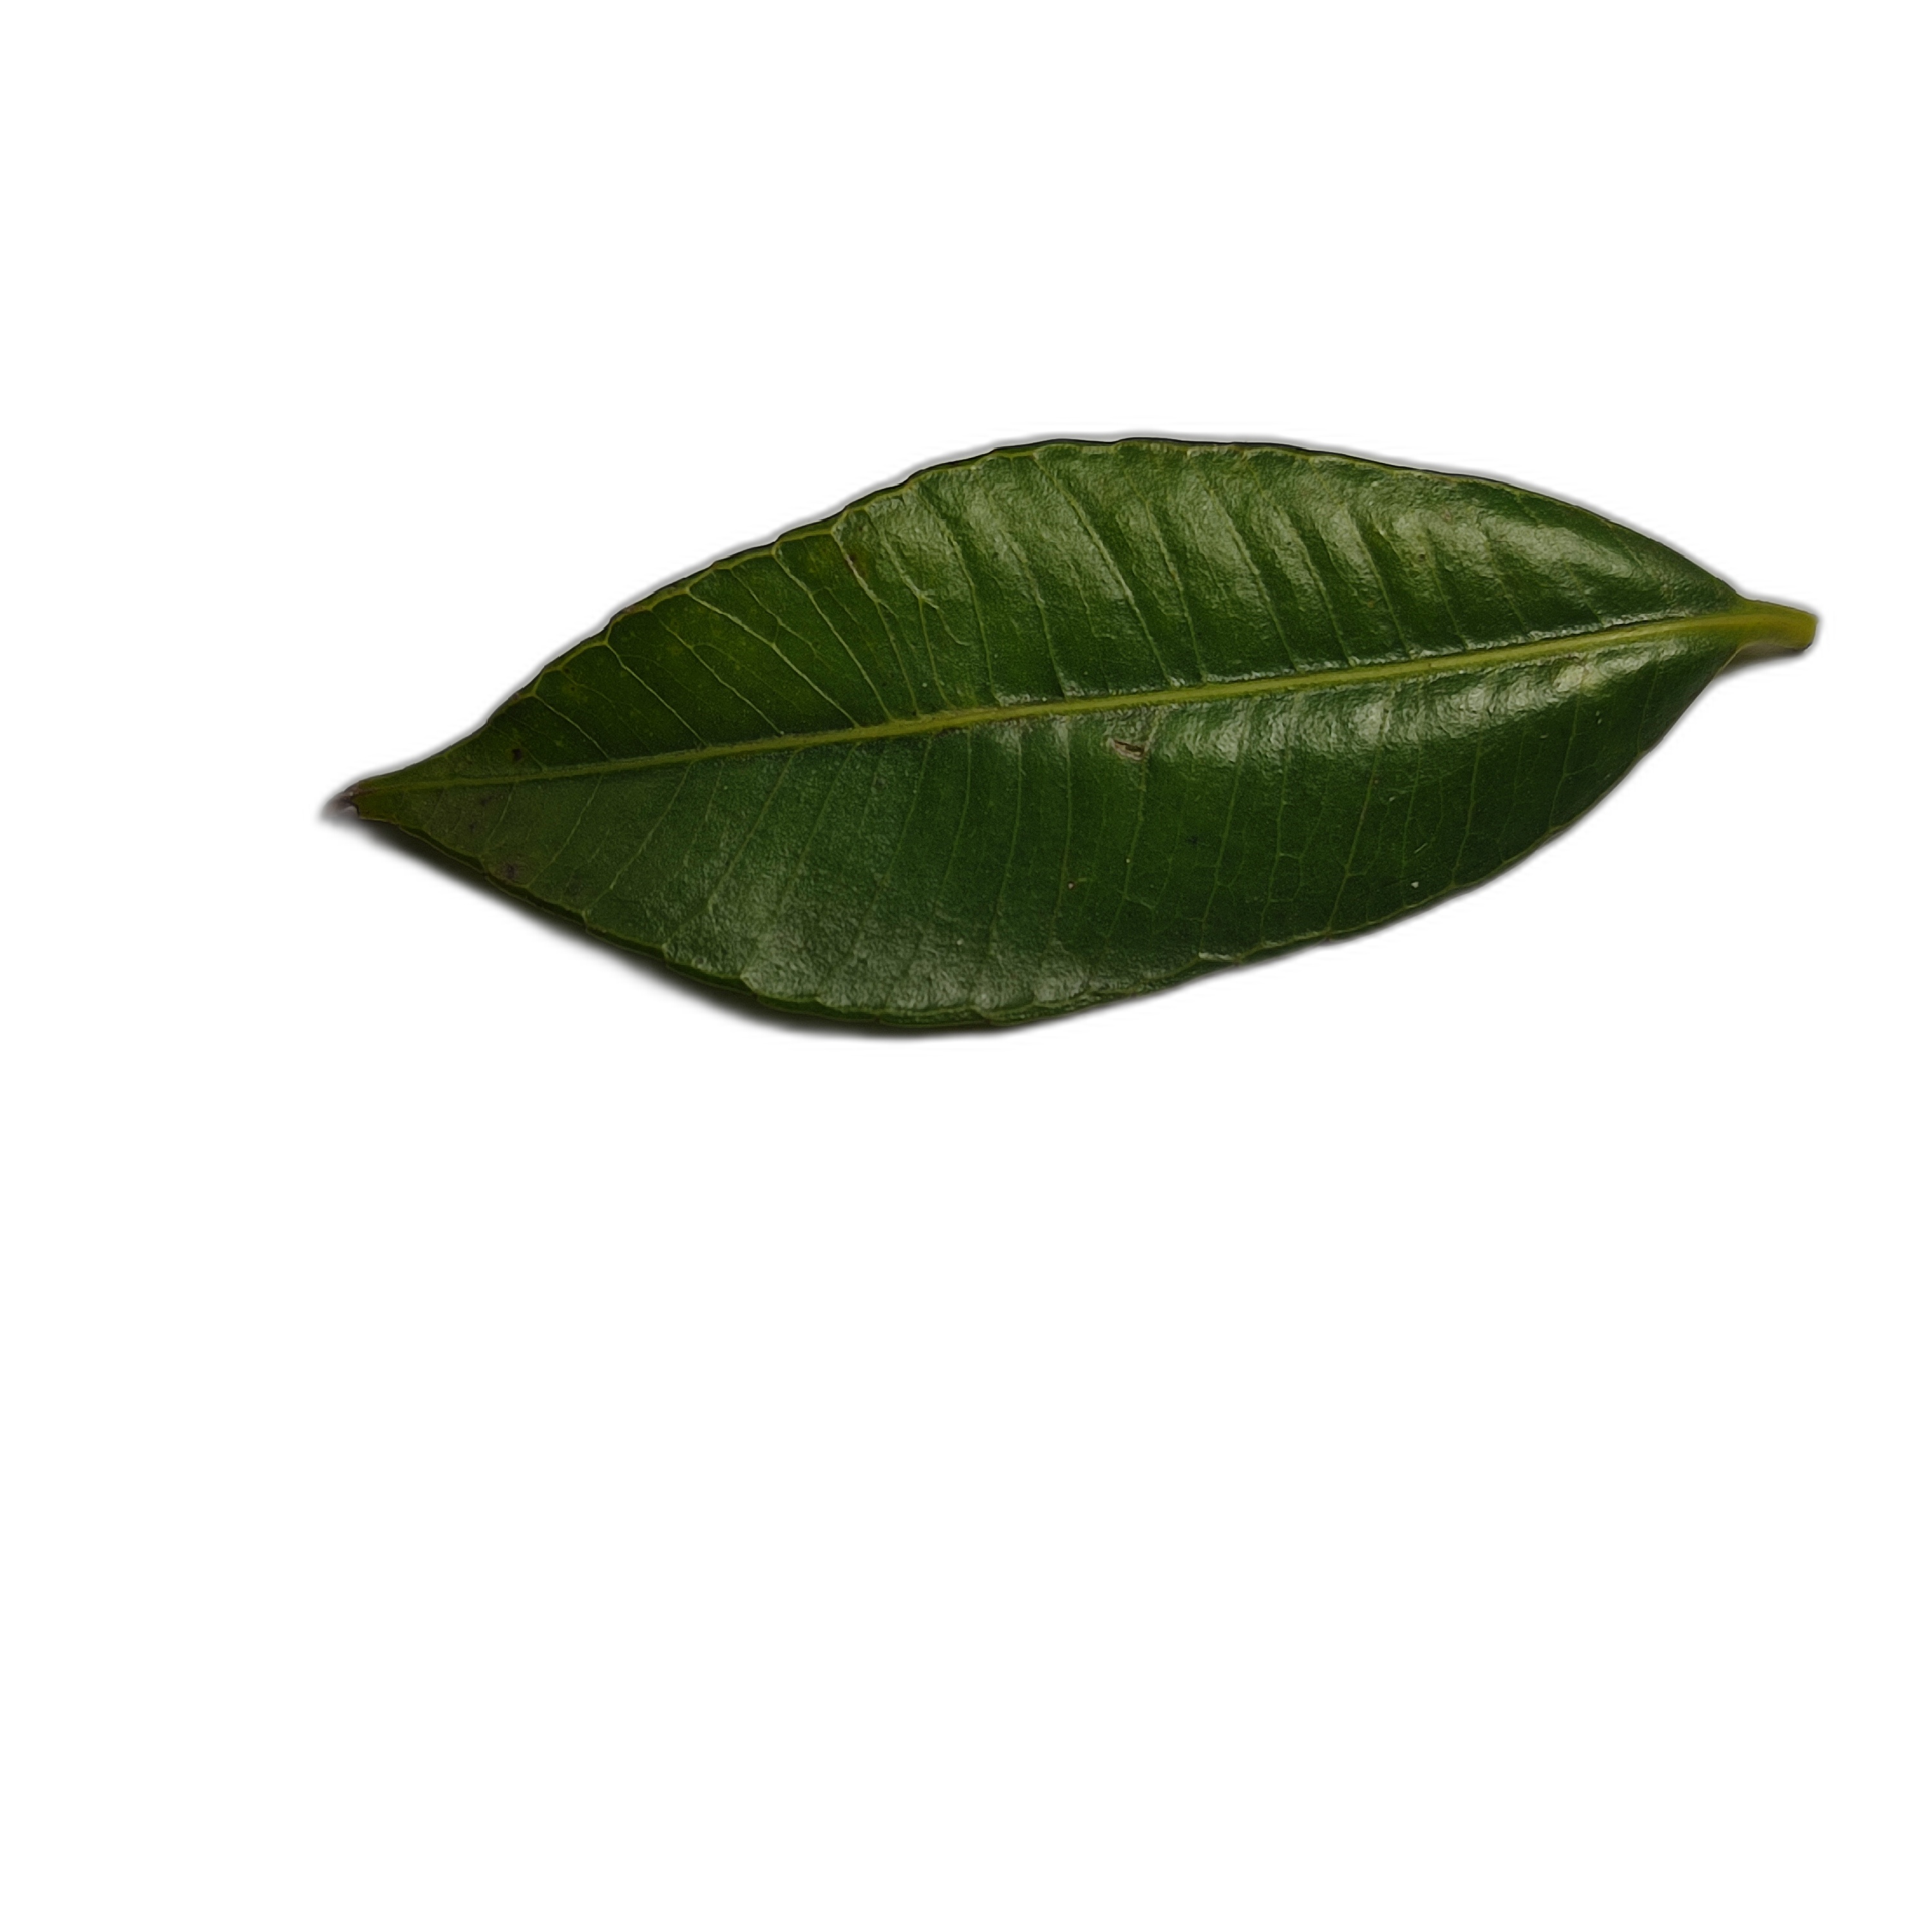
Label: healthy